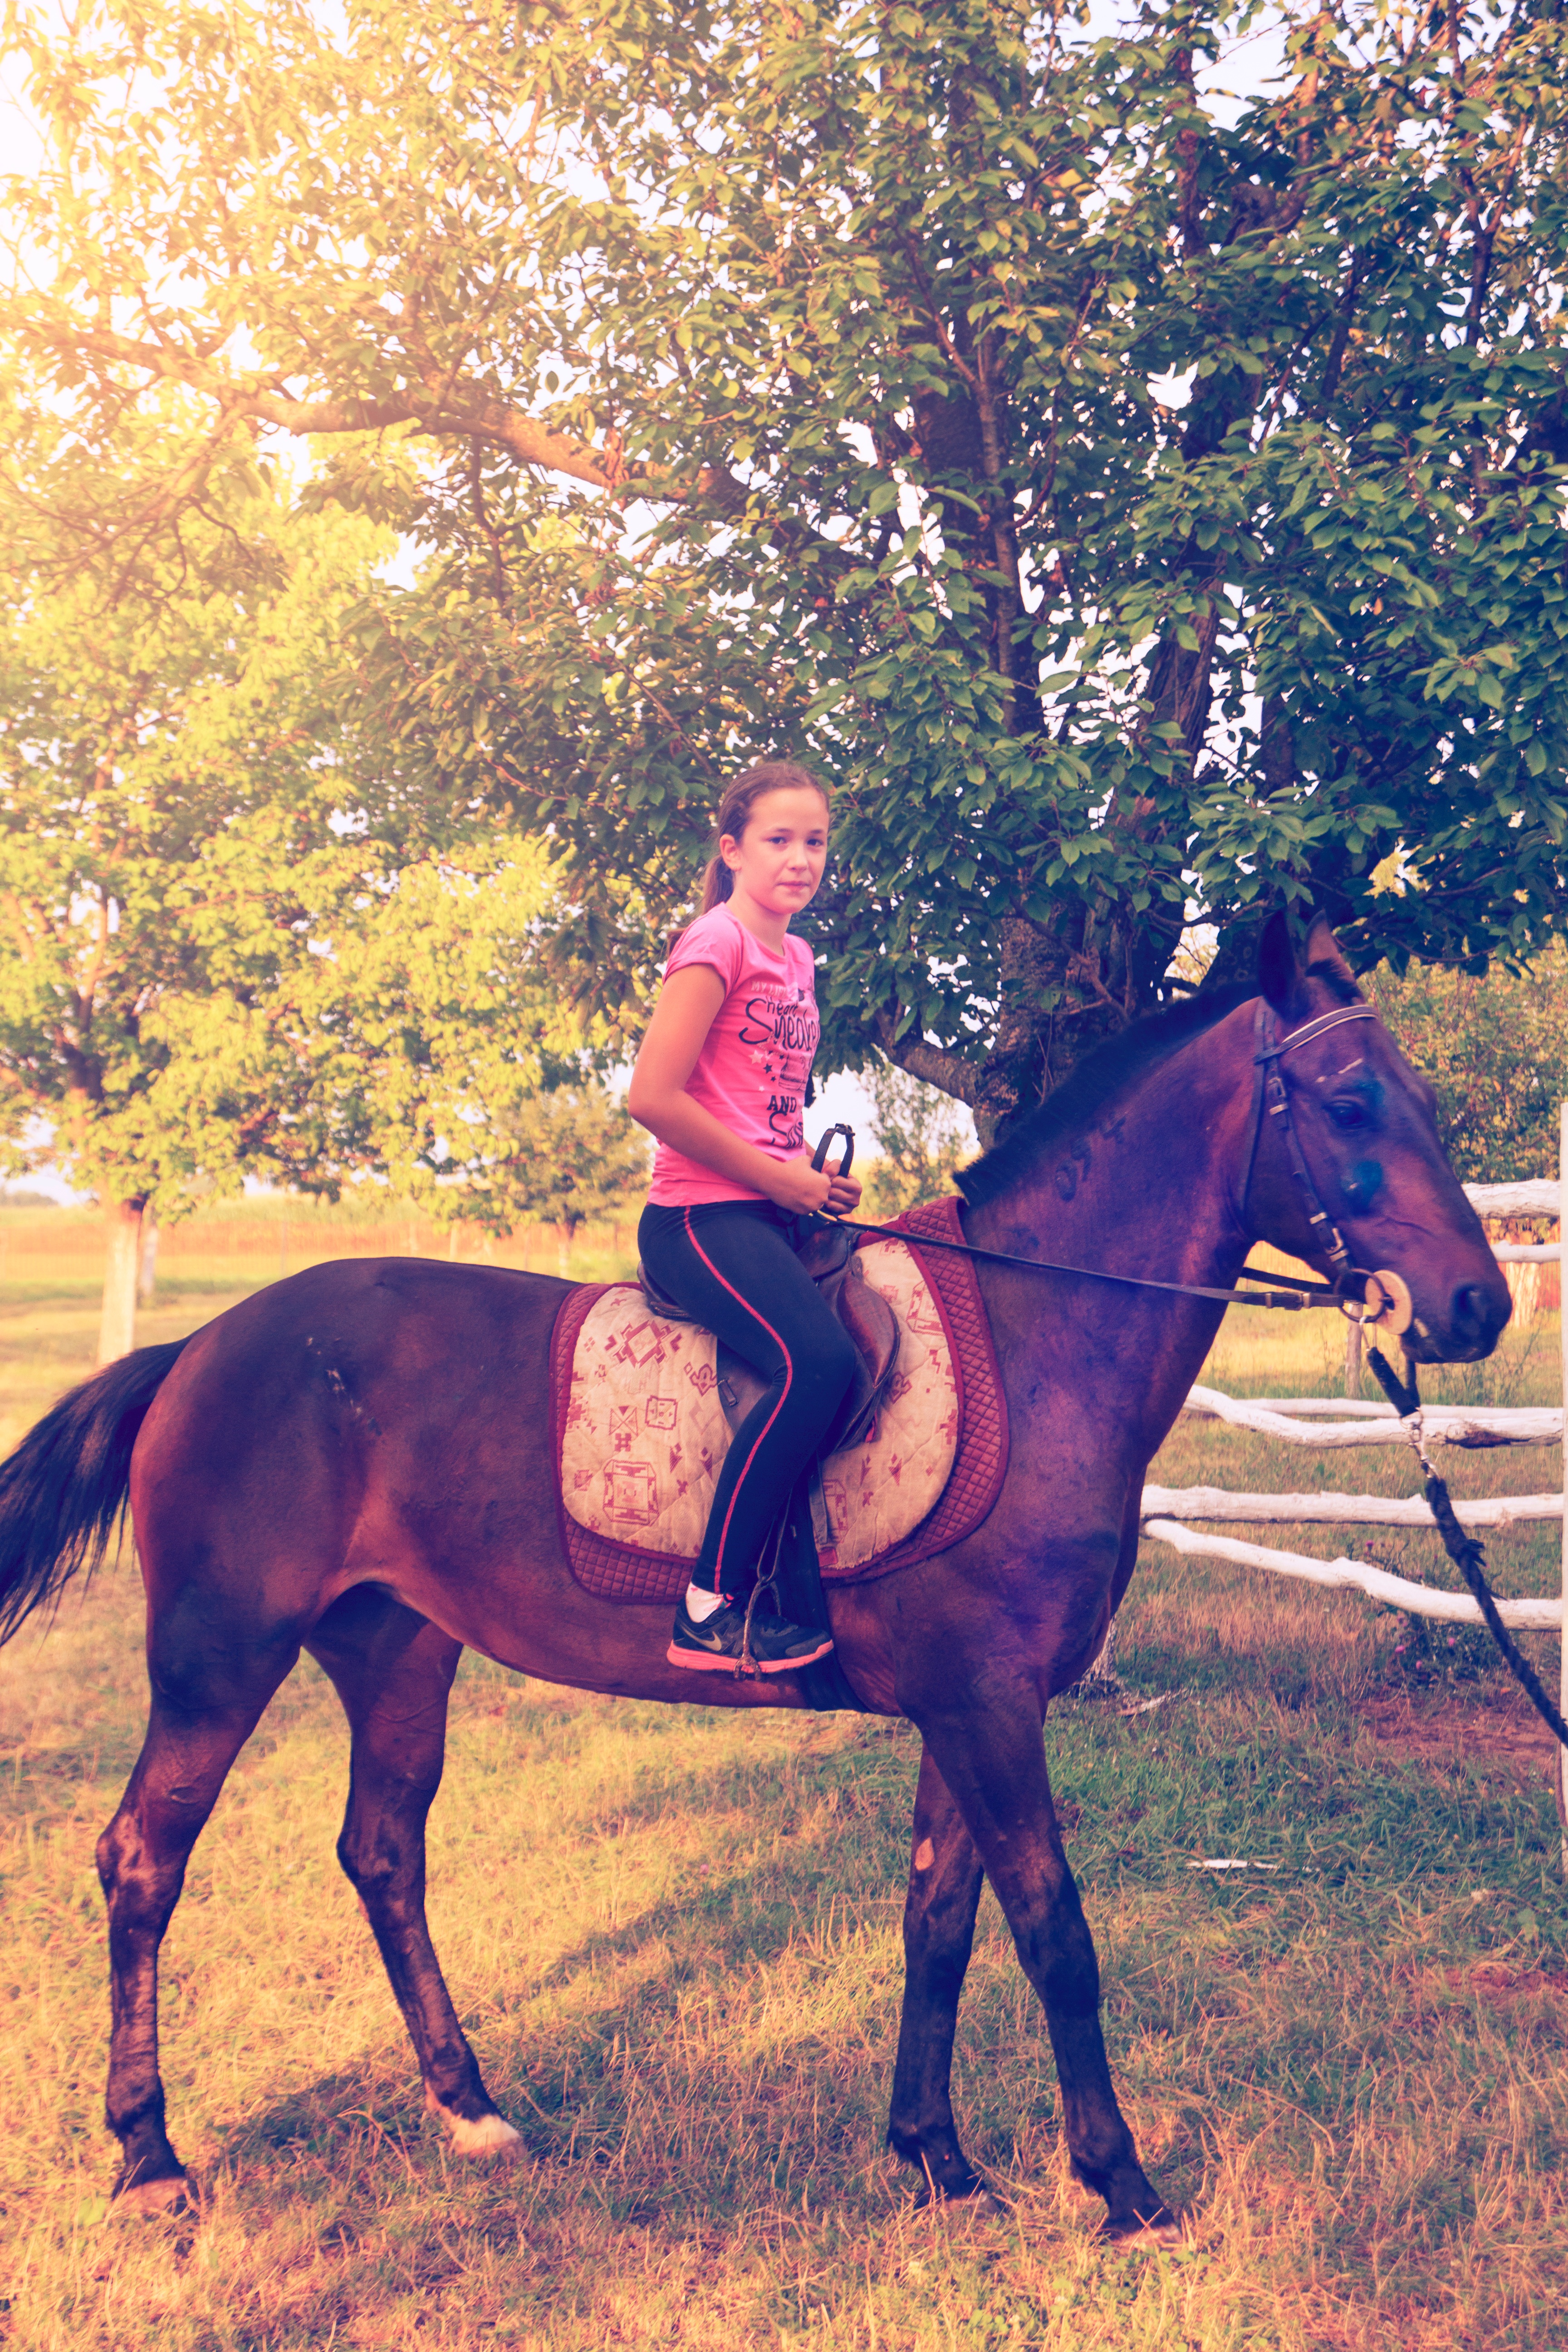
horse, mammal, stallion, mane, mare, jockey, equestrianism, pack animal, eventing, trail riding, horse like mammal, mustang horse, animal sports, english riding, equestrian sport